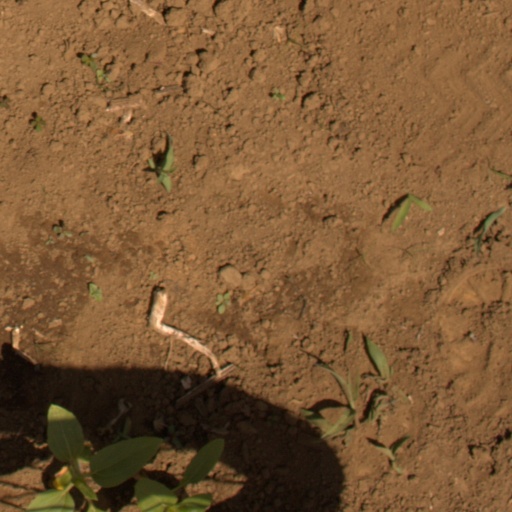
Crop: Jerusalem artichoke